2021–22 IIHF Continental Cup

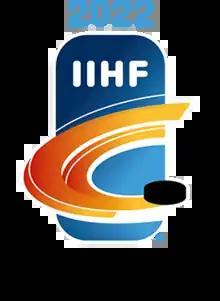

The 2021–22 Continental Cup was the 24th edition of the IIHF Continental Cup, Europe's second-tier ice hockey club competition organised by International Ice Hockey Federation. The season began on 24 September 2021 and the final tournament was scheduled to be played from 4 to 6 March 2022.